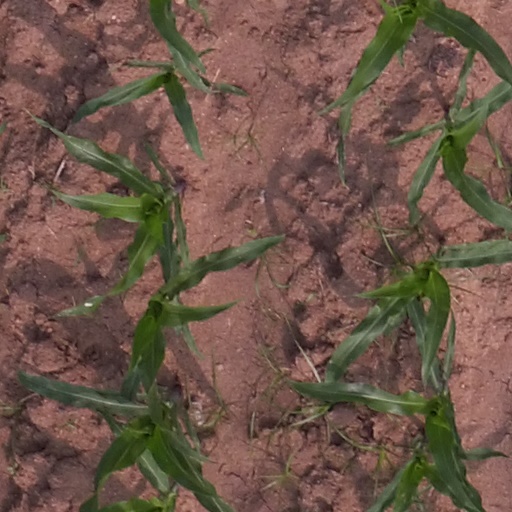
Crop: maize; corn